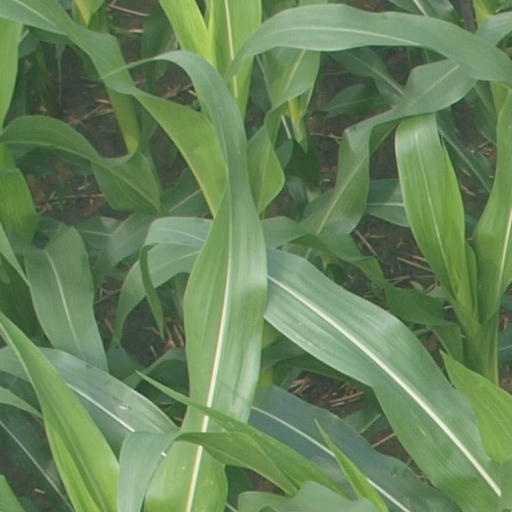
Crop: maize; corn